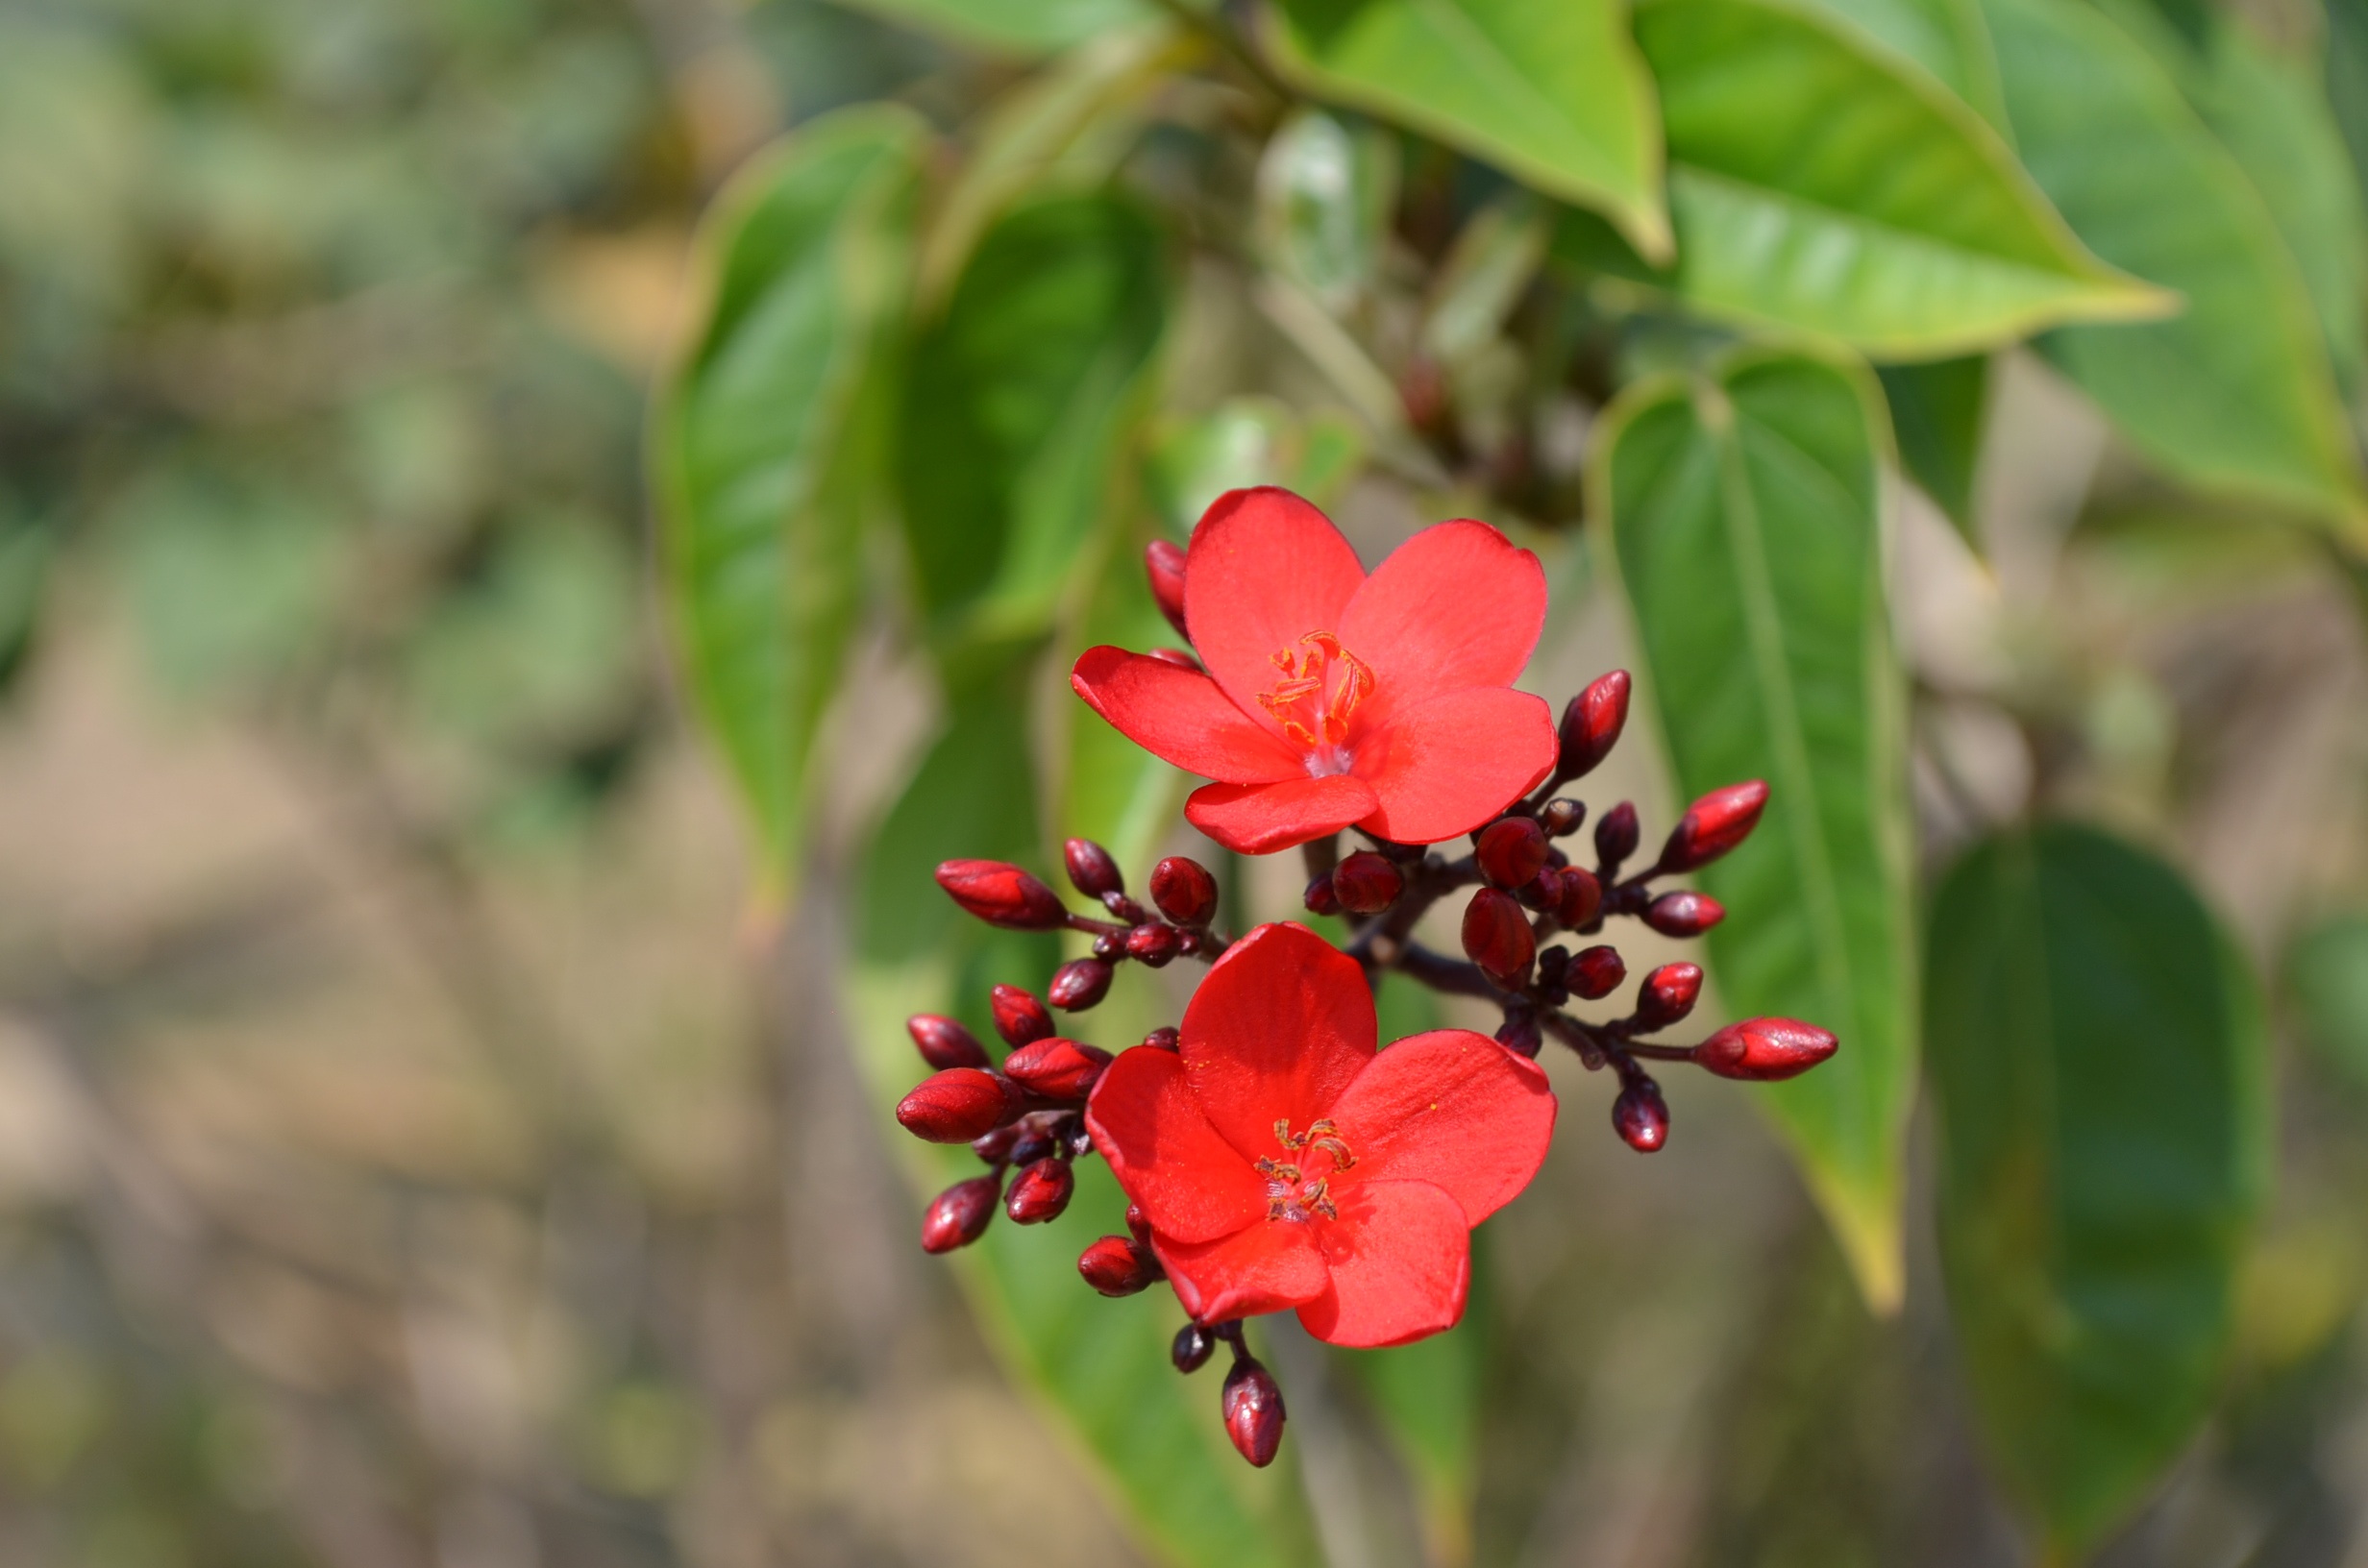
nature, blossom, plant, leaf, flower, green, red, botany, flora, wildflower, flowers, shrub, bud, macro photography, flowering plant, land plant